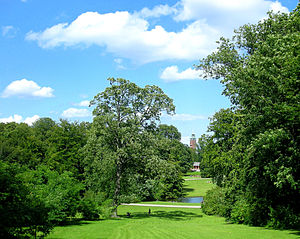
Københavns klima og miljø / Natur og dyreliv / Grønne områder
Frederiksberg Have.
Københavns klima og miljø beskriver de klimatiske og miljømæssige forhold der gælder i København. Klimaet svarer i høj grad til det klima, der er gældende for resten af Danmark med milde vintre og relativt kølige somre. Grundet passage af atlantiske lavtryk er klimaet dog i alle fire årstider ustabilt med skiftende perioder med regn og sol.